La Brillanne

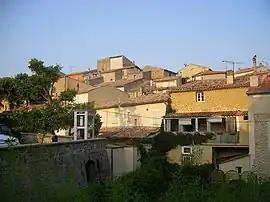
Buildings in La Brillanne

La Brillanne is a commune in the department of Alpes-de-Haute-Provence in southeastern France.